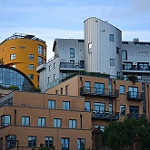
Scene: Outdoor